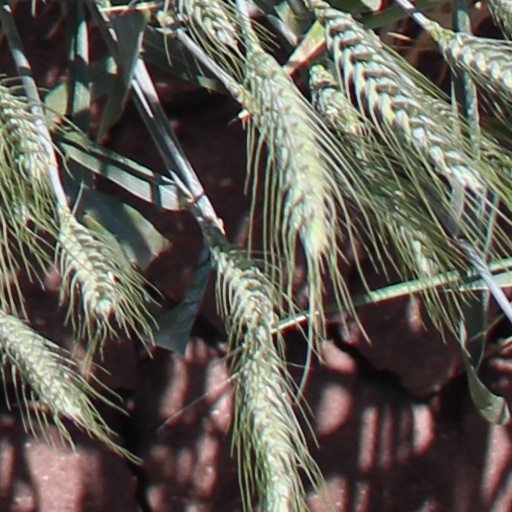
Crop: wheat